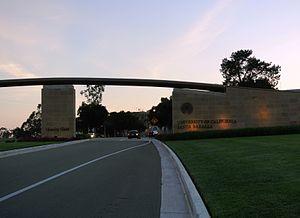
L'Université de Californie à Santa Barbara est une université américaine, située à proximité de la ville de Santa Barbara, en Californie. UCSB est située à 153 kilomètres de Los Angeles et 539 kilomètres de San Francisco. Elle fait partie de l'Université de Californie dont elle est un des dix campus. Ses origines remontent en 1891 avec une université formant des enseignants. C'est en 1944 que UCSB devient le 3ᵉ campus à rejoindre l'Université de Californie, après UC Berkeley et UCLA. Géré par l'Etat de Californie, l'Université de Californie constitue le plus grand système d'enseignement supérieur public des Etats-Unis.